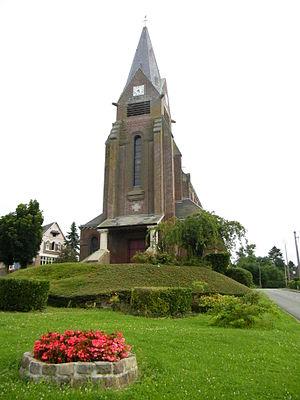
Eglise.
L'église Saint-Martin d'Irles est située à Irles, dans le département de la Somme, au nord-est d'Albert.
Irles est une commune française située dans le département de la Somme, en région Hauts-de-France.